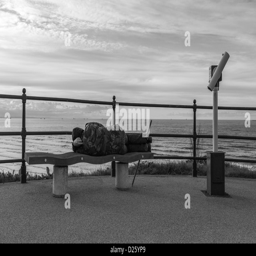
a man sleeps on a bench by the sea